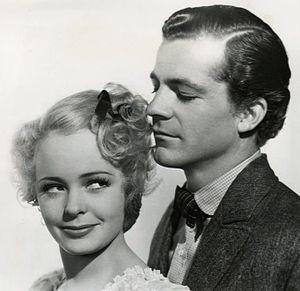
L'Étang tragique est un film dramatique américain réalisé par Jean Renoir, sorti en 1941. Il s’agit de l’adaptation d’une histoire du même titre de Vereen Bell parue dans The Saturday Evening Post.